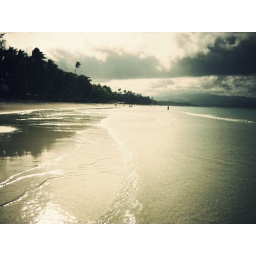
the day we leave boracay, the weather was perfect.other than those clouds in the corner, it was almost a crystal clear day.